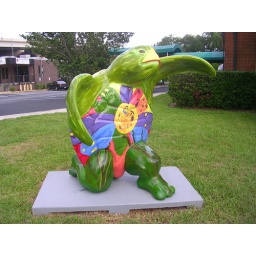
This turtle is painted to have several flowers on its shell. It is located near the Cummer Museum &amp;amp; Gardens.